The Dunwich Horror

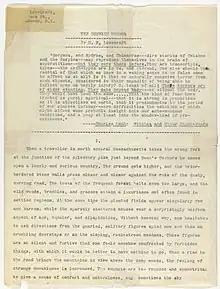
First page of the manuscript

"The Dunwich Horror" is a cosmic horror novella by American writer H. P. Lovecraft. Written in 1928, it was first published in the April 1929 issue of "Weird Tales" (pp. 481–508). It takes place in Dunwich, a fictional town in Massachusetts. It is considered one of the core stories of the Cthulhu Mythos.